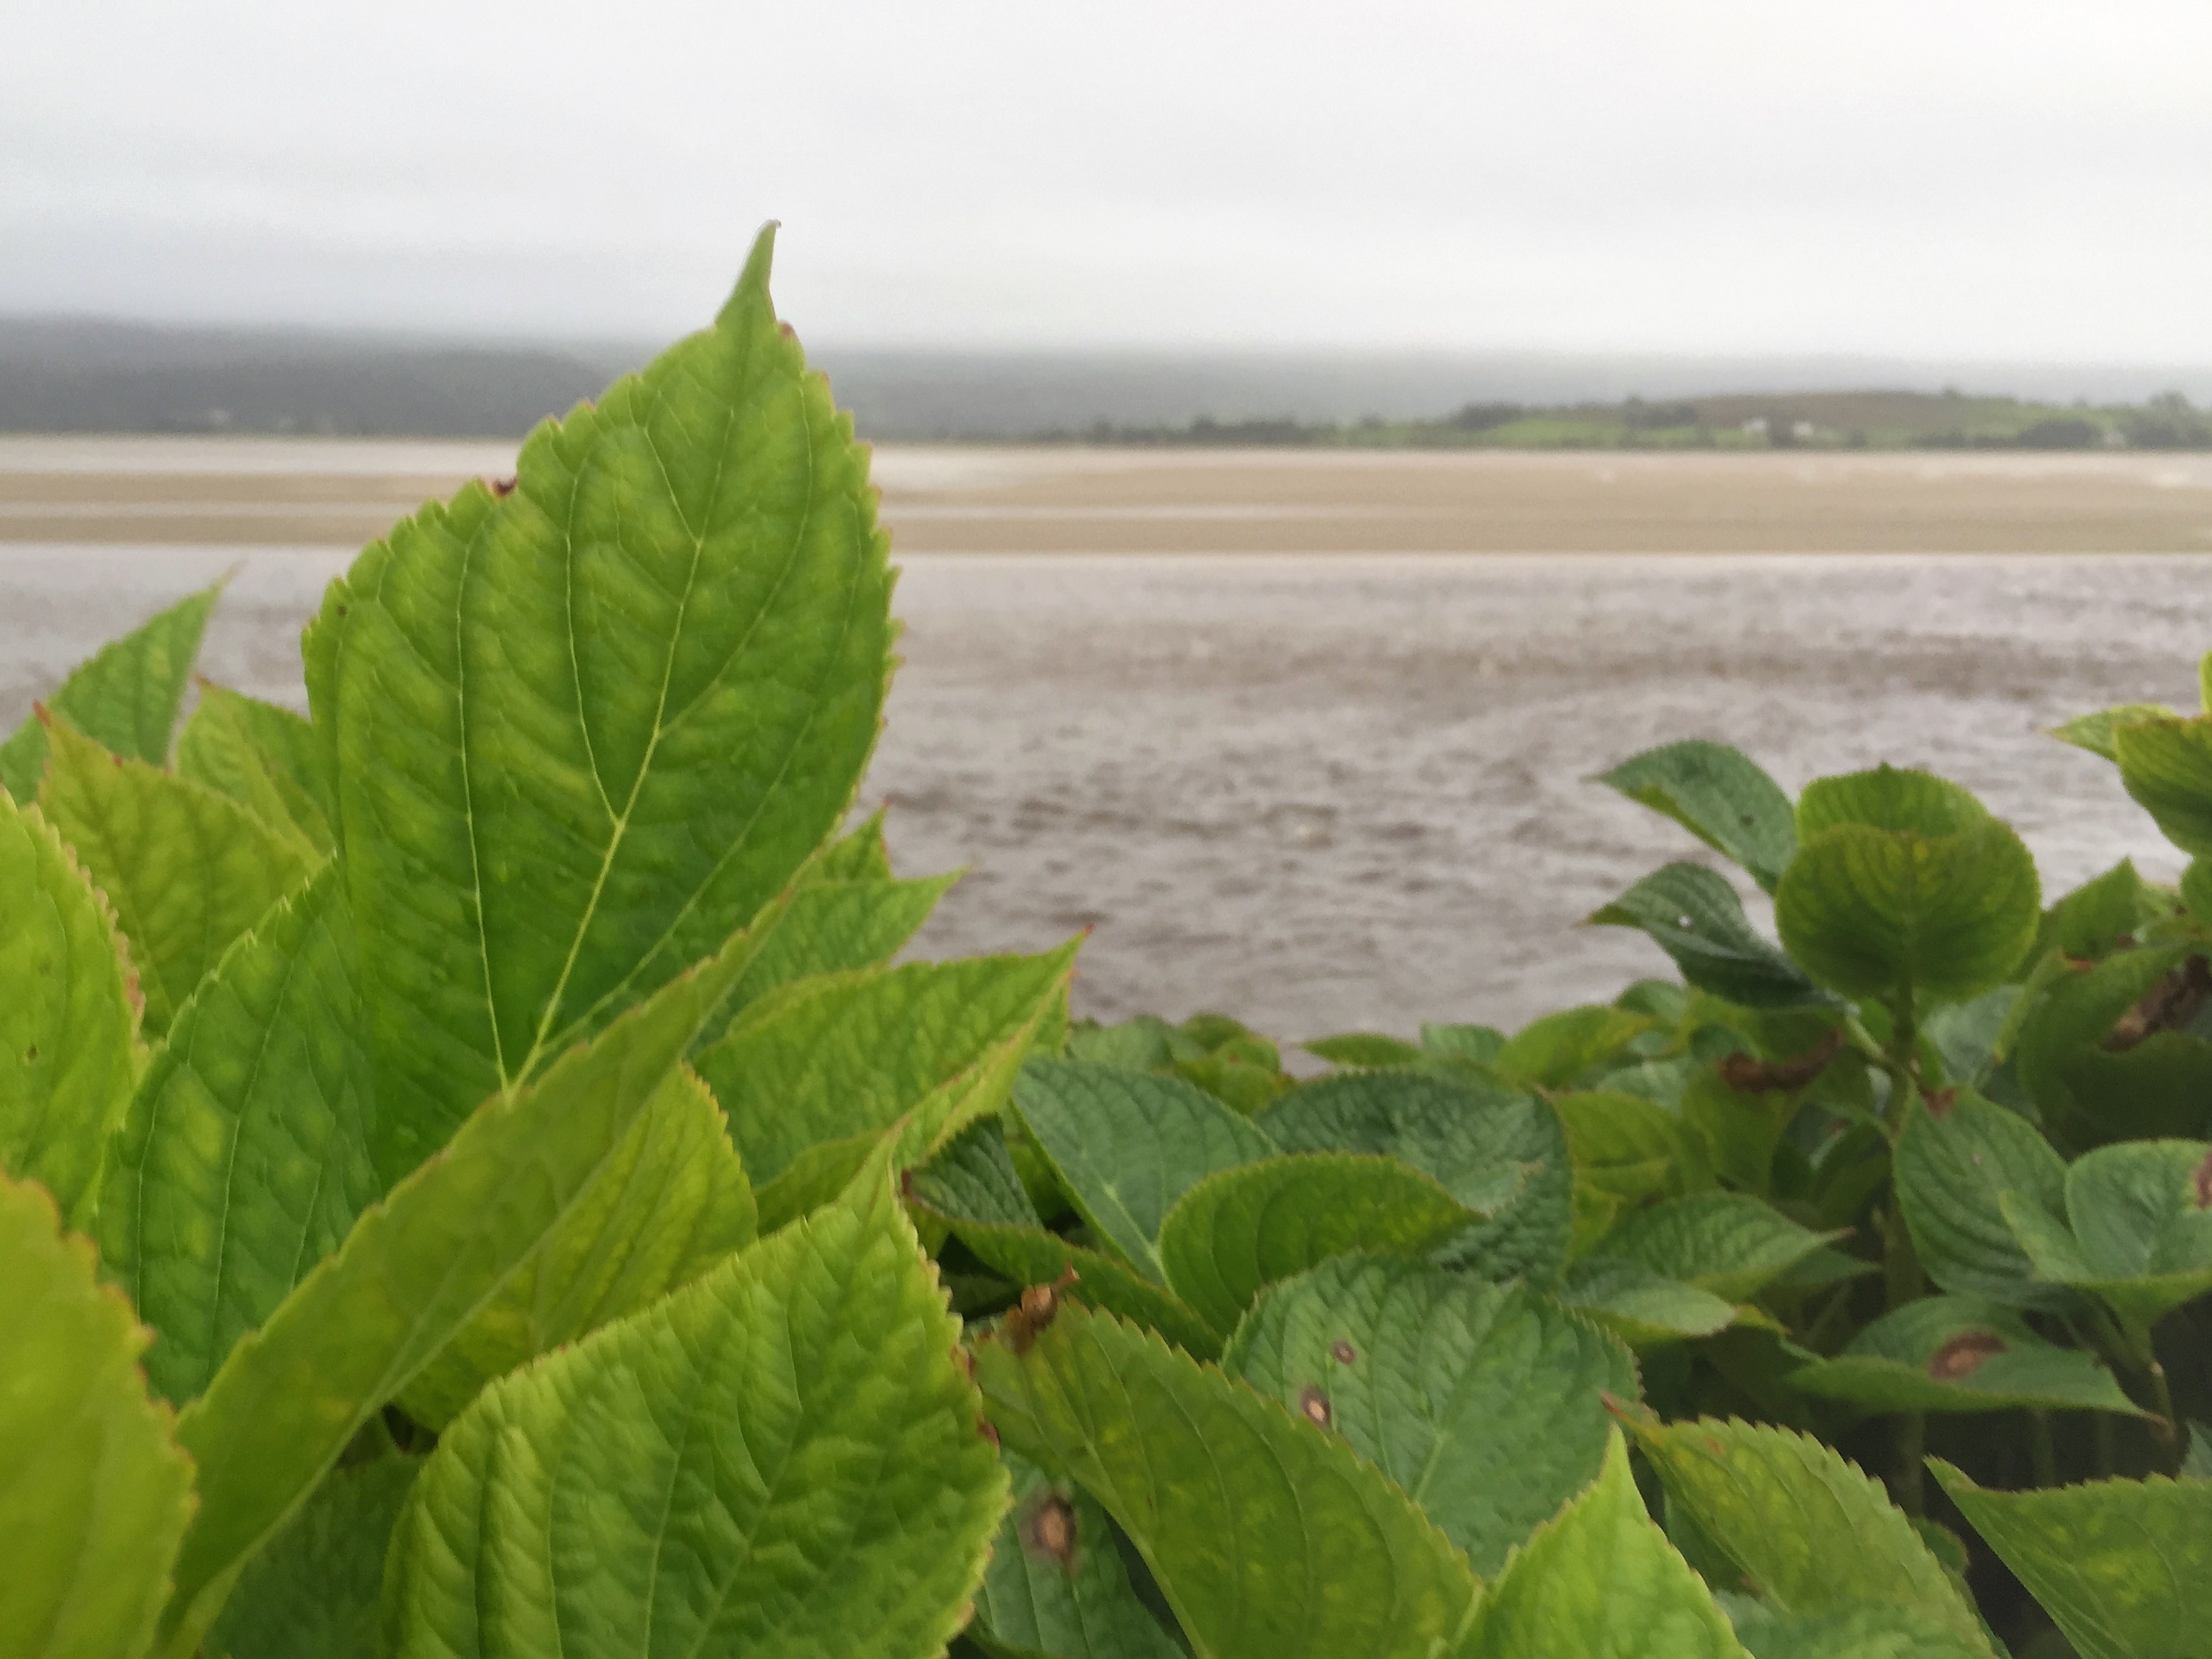
plant, field, leaf, flower, green, herb, produce, crop, agriculture, flora, shrub, flowering plant, annual plant, land plant